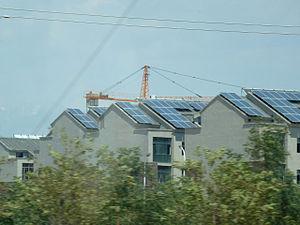
Constructions en cours. Habitat urbain, banlieue de Tourfan. Juillet 2012
L'énergie solaire en Chine connait une croissance très rapide depuis la mise en place de politiques de soutien à partir de 2008-2009, bien que le potentiel solaire de la Chine soit surtout important dans les régions de l'ouest, désertiques, éloignées des centres d'activités économiques, en grande partie côtiers.
Le Xinjiang, ou Sin-kiang, officiellement la Région autonome ouïghoure du Xinjiang, est une des cinq régions autonomes de la République populaire de Chine.
L'architecture et l'urbanisme contemporains en Chine sont issus de la mutation rapide, après 1976-78, de l'économie de la république populaire de Chine avec le passage d'une économie planifiée à une économie socialiste de marché. Mais la Chine n'a, pour autant, jamais tourné le dos à son identité communiste.